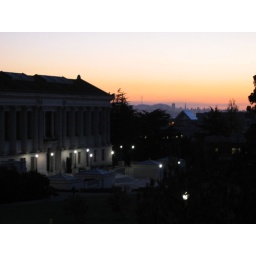
uc berkeley's doe library at dusk. san francisco's transamerica pyramid and sutro tower are in the distance.